Iryna Kalynets

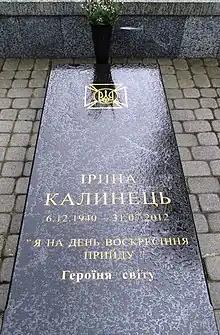
Iryna Kalynets' grave

Her collections “Oranta,” “The Exile Road,” and “The Last of the Lamenters” combine themes of morality, Christian sacrifice, and opposition to indifference. Kalynets’ portrayal of the Ukrainian nation takes root from the past history and the present events; she assesses the gains and losses of Ukraine’s continuous fight for independence. Together with her husband, she published a collection of spiritual poetry, “Here we are, Lord” (1993), and prose, “Praying to the distant stars” (1997; both – Lviv). The latter included her detective novel, “The Murder of a Thousand Years Ago” (separate edition – Lviv, 2002), based on Kyiv Rus’ history studies.